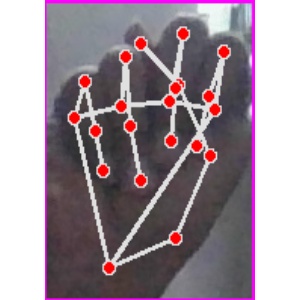
अक्षर: न